Portraits by Vincent van Gogh

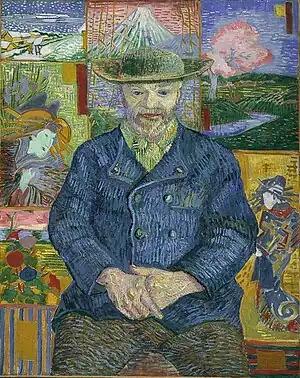
"Portrait of Père Tanguy" 1887-88Musée Rodin, Paris (F363)

"Portrait of Père Tanguy", painted by Vincent van Gogh in 1887, is one of three paintings of Julien Tanguy. The three works demonstrate a progression in Van Gogh's artistic style since arriving in Paris. The first painting is somber and the composition is simple. In the second painting Van Gogh introduces his Japanese prints. The last and most advanced in style, skill and color reflects integration of Japanese, Impressionist, and other influences of the Parisian artist community. The painting conveys a sense of serenity that Van Gogh seeks for himself. This last painting of Tanguy is in the Musée Rodin, Paris.